Mahāyāna Mahāparinirvāṇa Sūtra

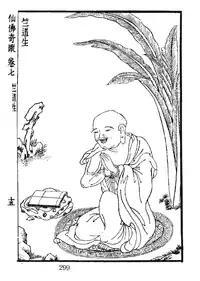
Daosheng, a great Chinese commentator and scholar of the "Nirvana sutra". His work promoted the "northern" translation by Dharmakṣema and the universality of buddha-nature and Buddhahood, even for icchantikas, the most dogmatic of persons.

The "Nirvana sutra" is an extremely influential work for East-Asian Buddhism. It was translated various times and two major Chinese translations are extant. The translation by Dharmakṣema (c. 385–433) is significantly longer and this has led some scholars to argue that the latter portions of this edition were composed in China. This longer edition was also the most important and popular one in China, Japan and Korea, since it promoted the universality of Buddha nature and Buddhahood. The six fascicle version on the other hand was mostly ignored according to Blum.